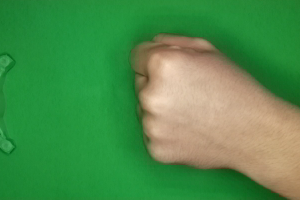
Label: rock